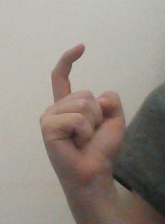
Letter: ra